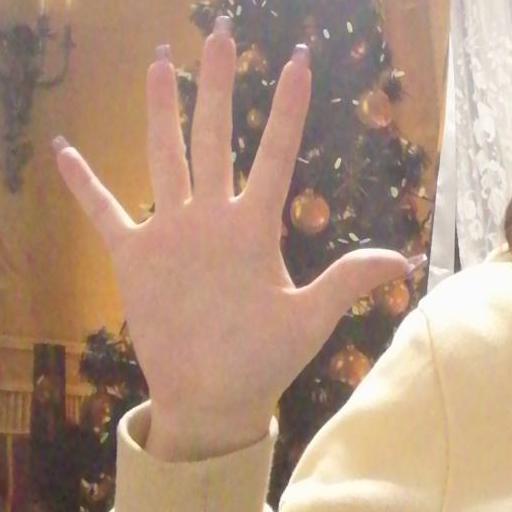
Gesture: palm